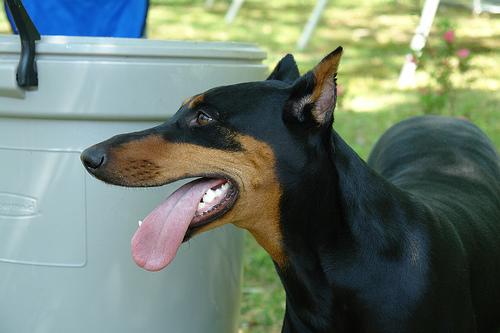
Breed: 209-n000054-Doberman